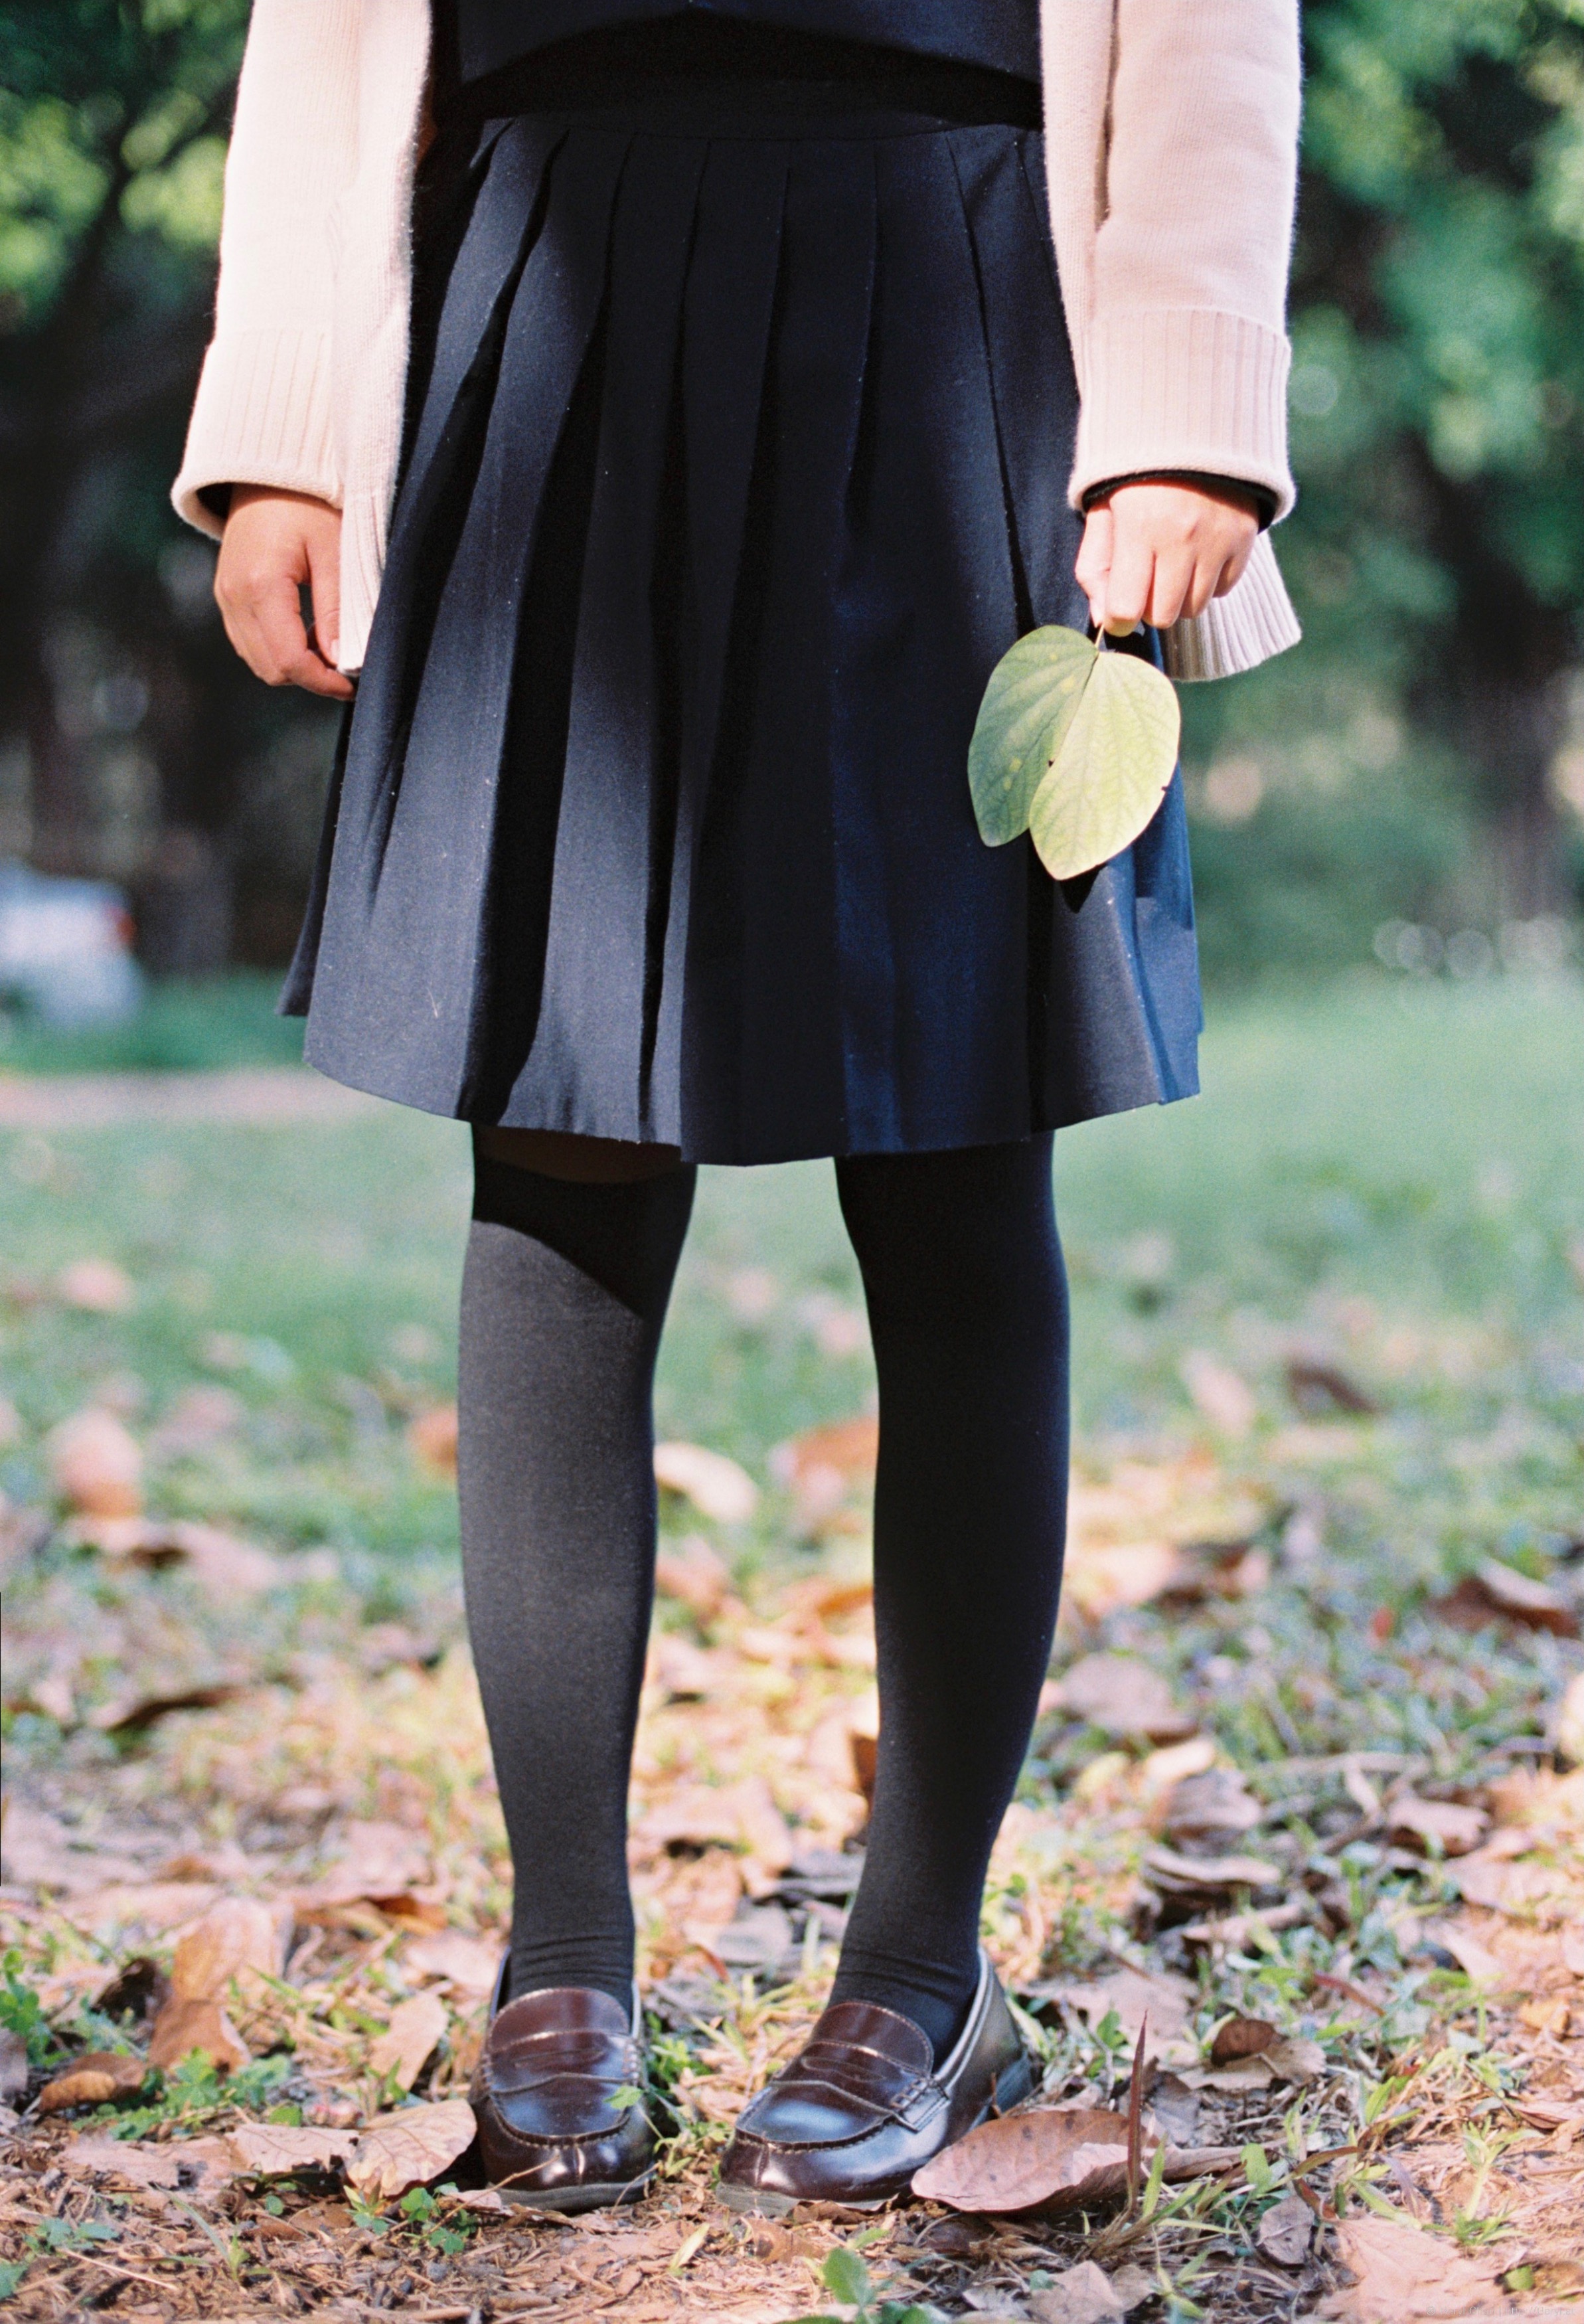
girl, vintage, film, analog, leg, pattern, portrait, spring, green, student, fashion, nikon, clothing, closeup, human body, shoes, 50mm, dress, hands, legs, footwear, faceless, kodak, socks, tights, kneehighsocks, kneesocks, pantyhose, teenage, 135, nikonf3, kodakportra400, highschool, loafers, portra400, abdomen